Hoher Hagen (Dransfeld)

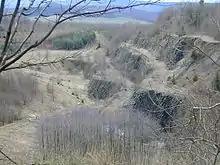
View into the basalt quarry in January 2007

The Hoher Hagen is a volcanic hill that is still 480 m high today, in the Dransfeld Municipal Forest, in the German district of Göttingen in South Lower Saxony.